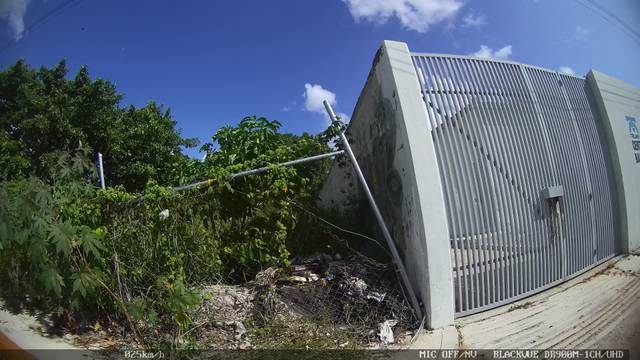
Region: Mexico
Coordinates: 21.194, -86.836